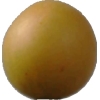
Label: cherry_wax